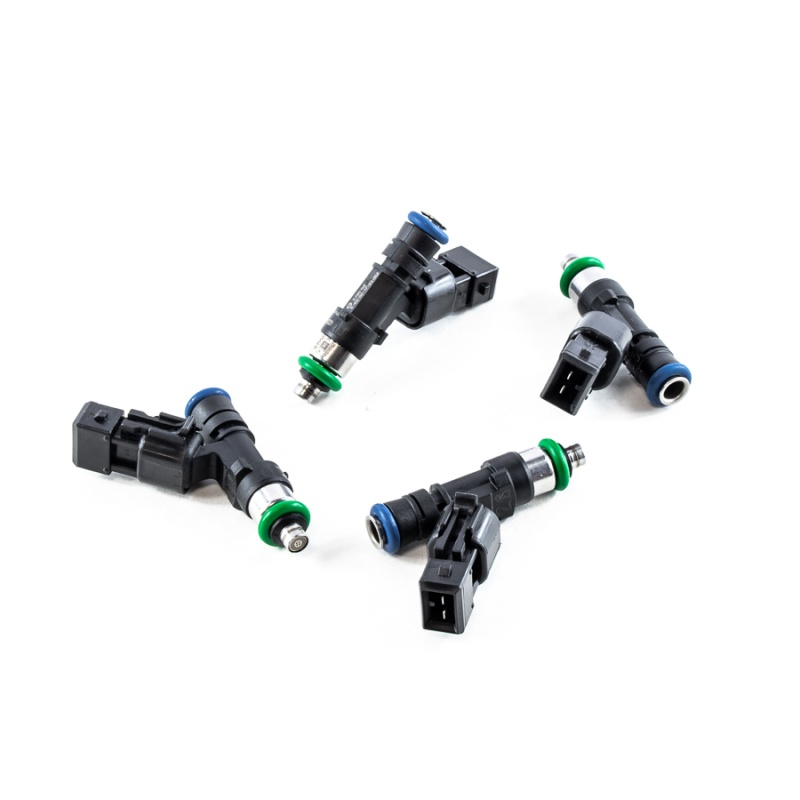
DeatschWerks 02-08 Mini Cooper S 1.6L Supercharged 550cc Injectors - Set of 4
DeatschWerks, LLC provides high-performance fuel system solutions for the automotive aftermarket. Located in Oklahoma City, OK, DW houses all of the company?s functions including design, end-manufacturing, quality assurance, sales, marketing, and administration in its 36,000sf facility. DeatschWerks? roots were established in 2004 by offering high flow drop-in fitment fuel injectors. In 2009 DW expanded into fuel pumps with the DW300, the highest flowing in-tank fuel pump of its time. Since then, DW has developed a wide range of innovative fuel system components which include in-tank and in-line pumps, surge tanks, fuel rails, fuel filters, pressure regulators, and fuel-specific lines, fittings, and adaptors. Today, the DeatschWerks line-up of fuel system components includes over 800 SKU?s covering Sport Compact, Modern Muscle, Euro, and Powersport applications. This Part Fits: Year Make Model Submodel 2001-2006 Audi A4 Base 2003-2006 Audi A4 Cabriolet 2001-2006 Audi TT Base 2002-2008 Mini Cooper S 2006 Volkswagen Golf GTI 1.8T
Brand: DeatschWerks
Category: Vehicles & Parts > Vehicle Parts & Accessories > Motor Vehicle Parts > Motor Vehicle Fuel Systems > Fuel Injectors